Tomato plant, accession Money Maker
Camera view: vertical (180 deg); turntable rotation: 240 degrees
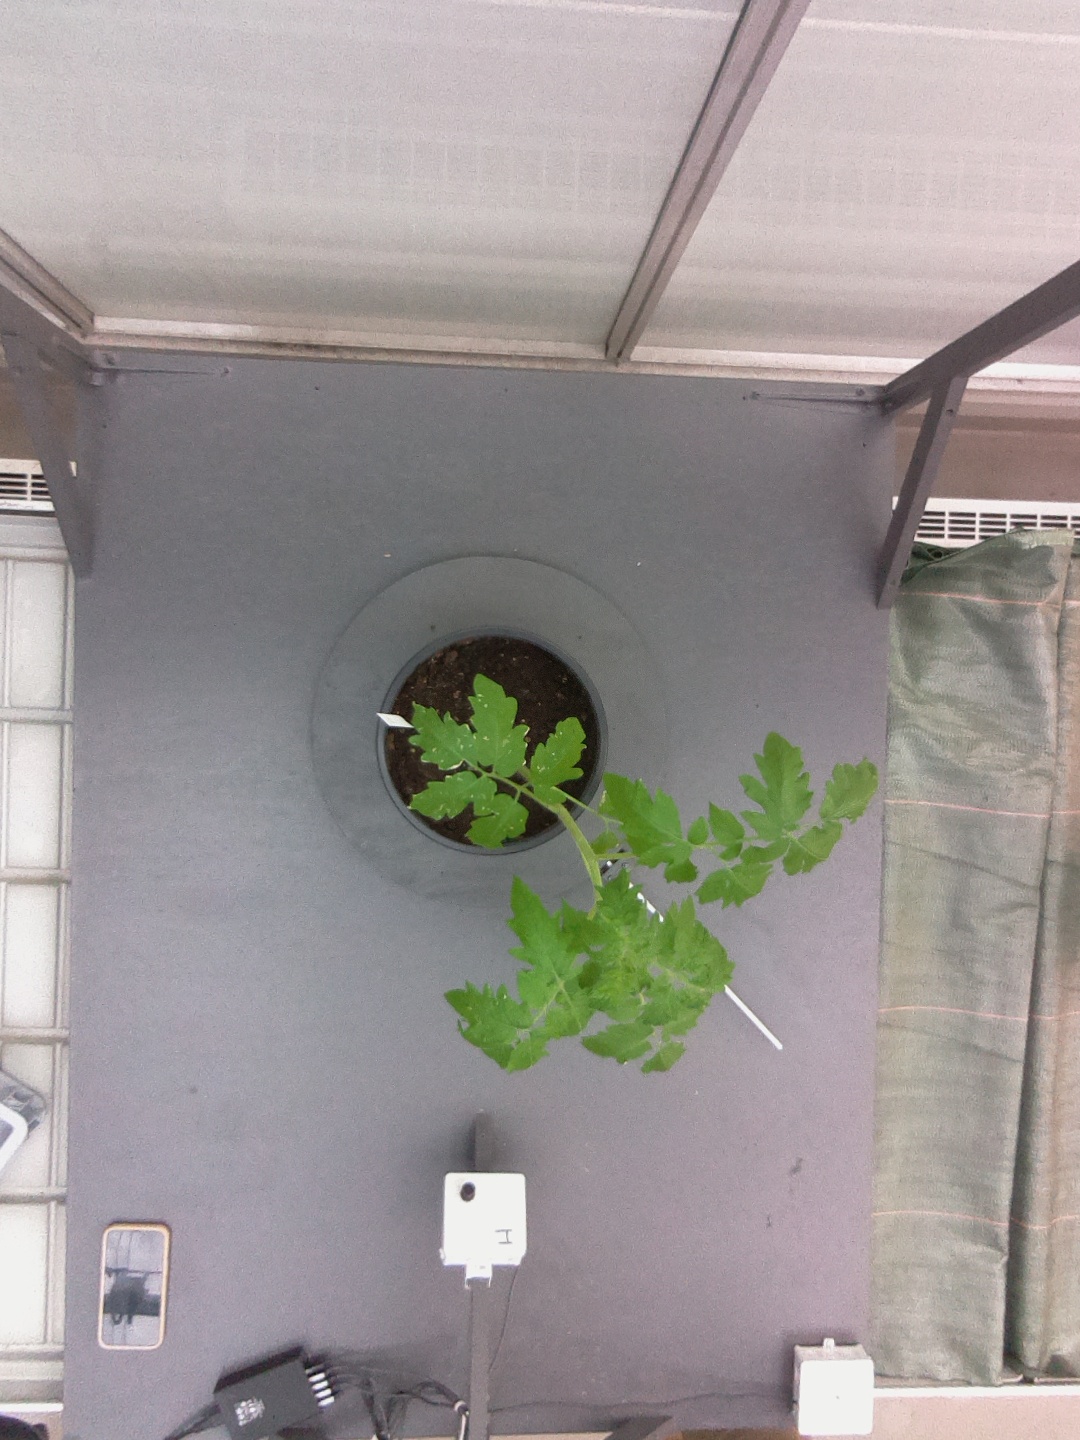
BBCH growth stage 13: 6 of true leaves visible